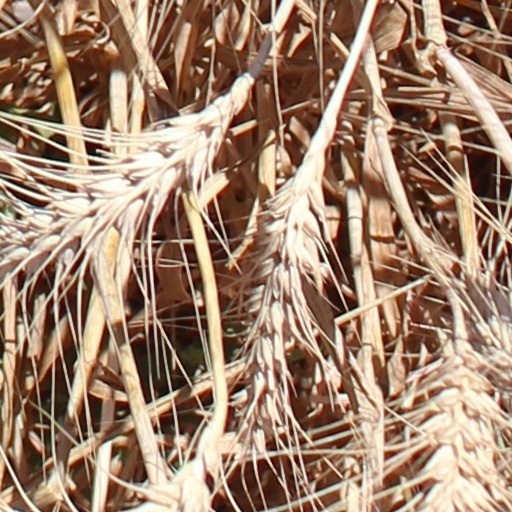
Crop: wheat